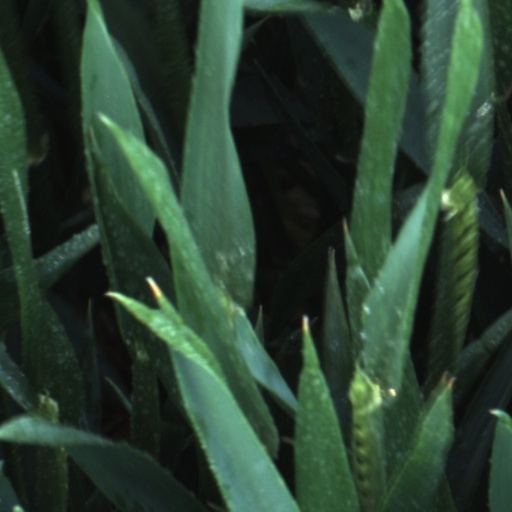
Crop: wheat